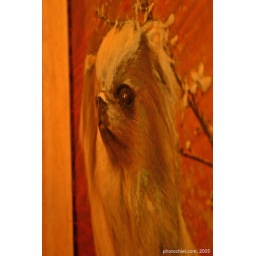
Taken in a house boat of very old people. Very freaky!